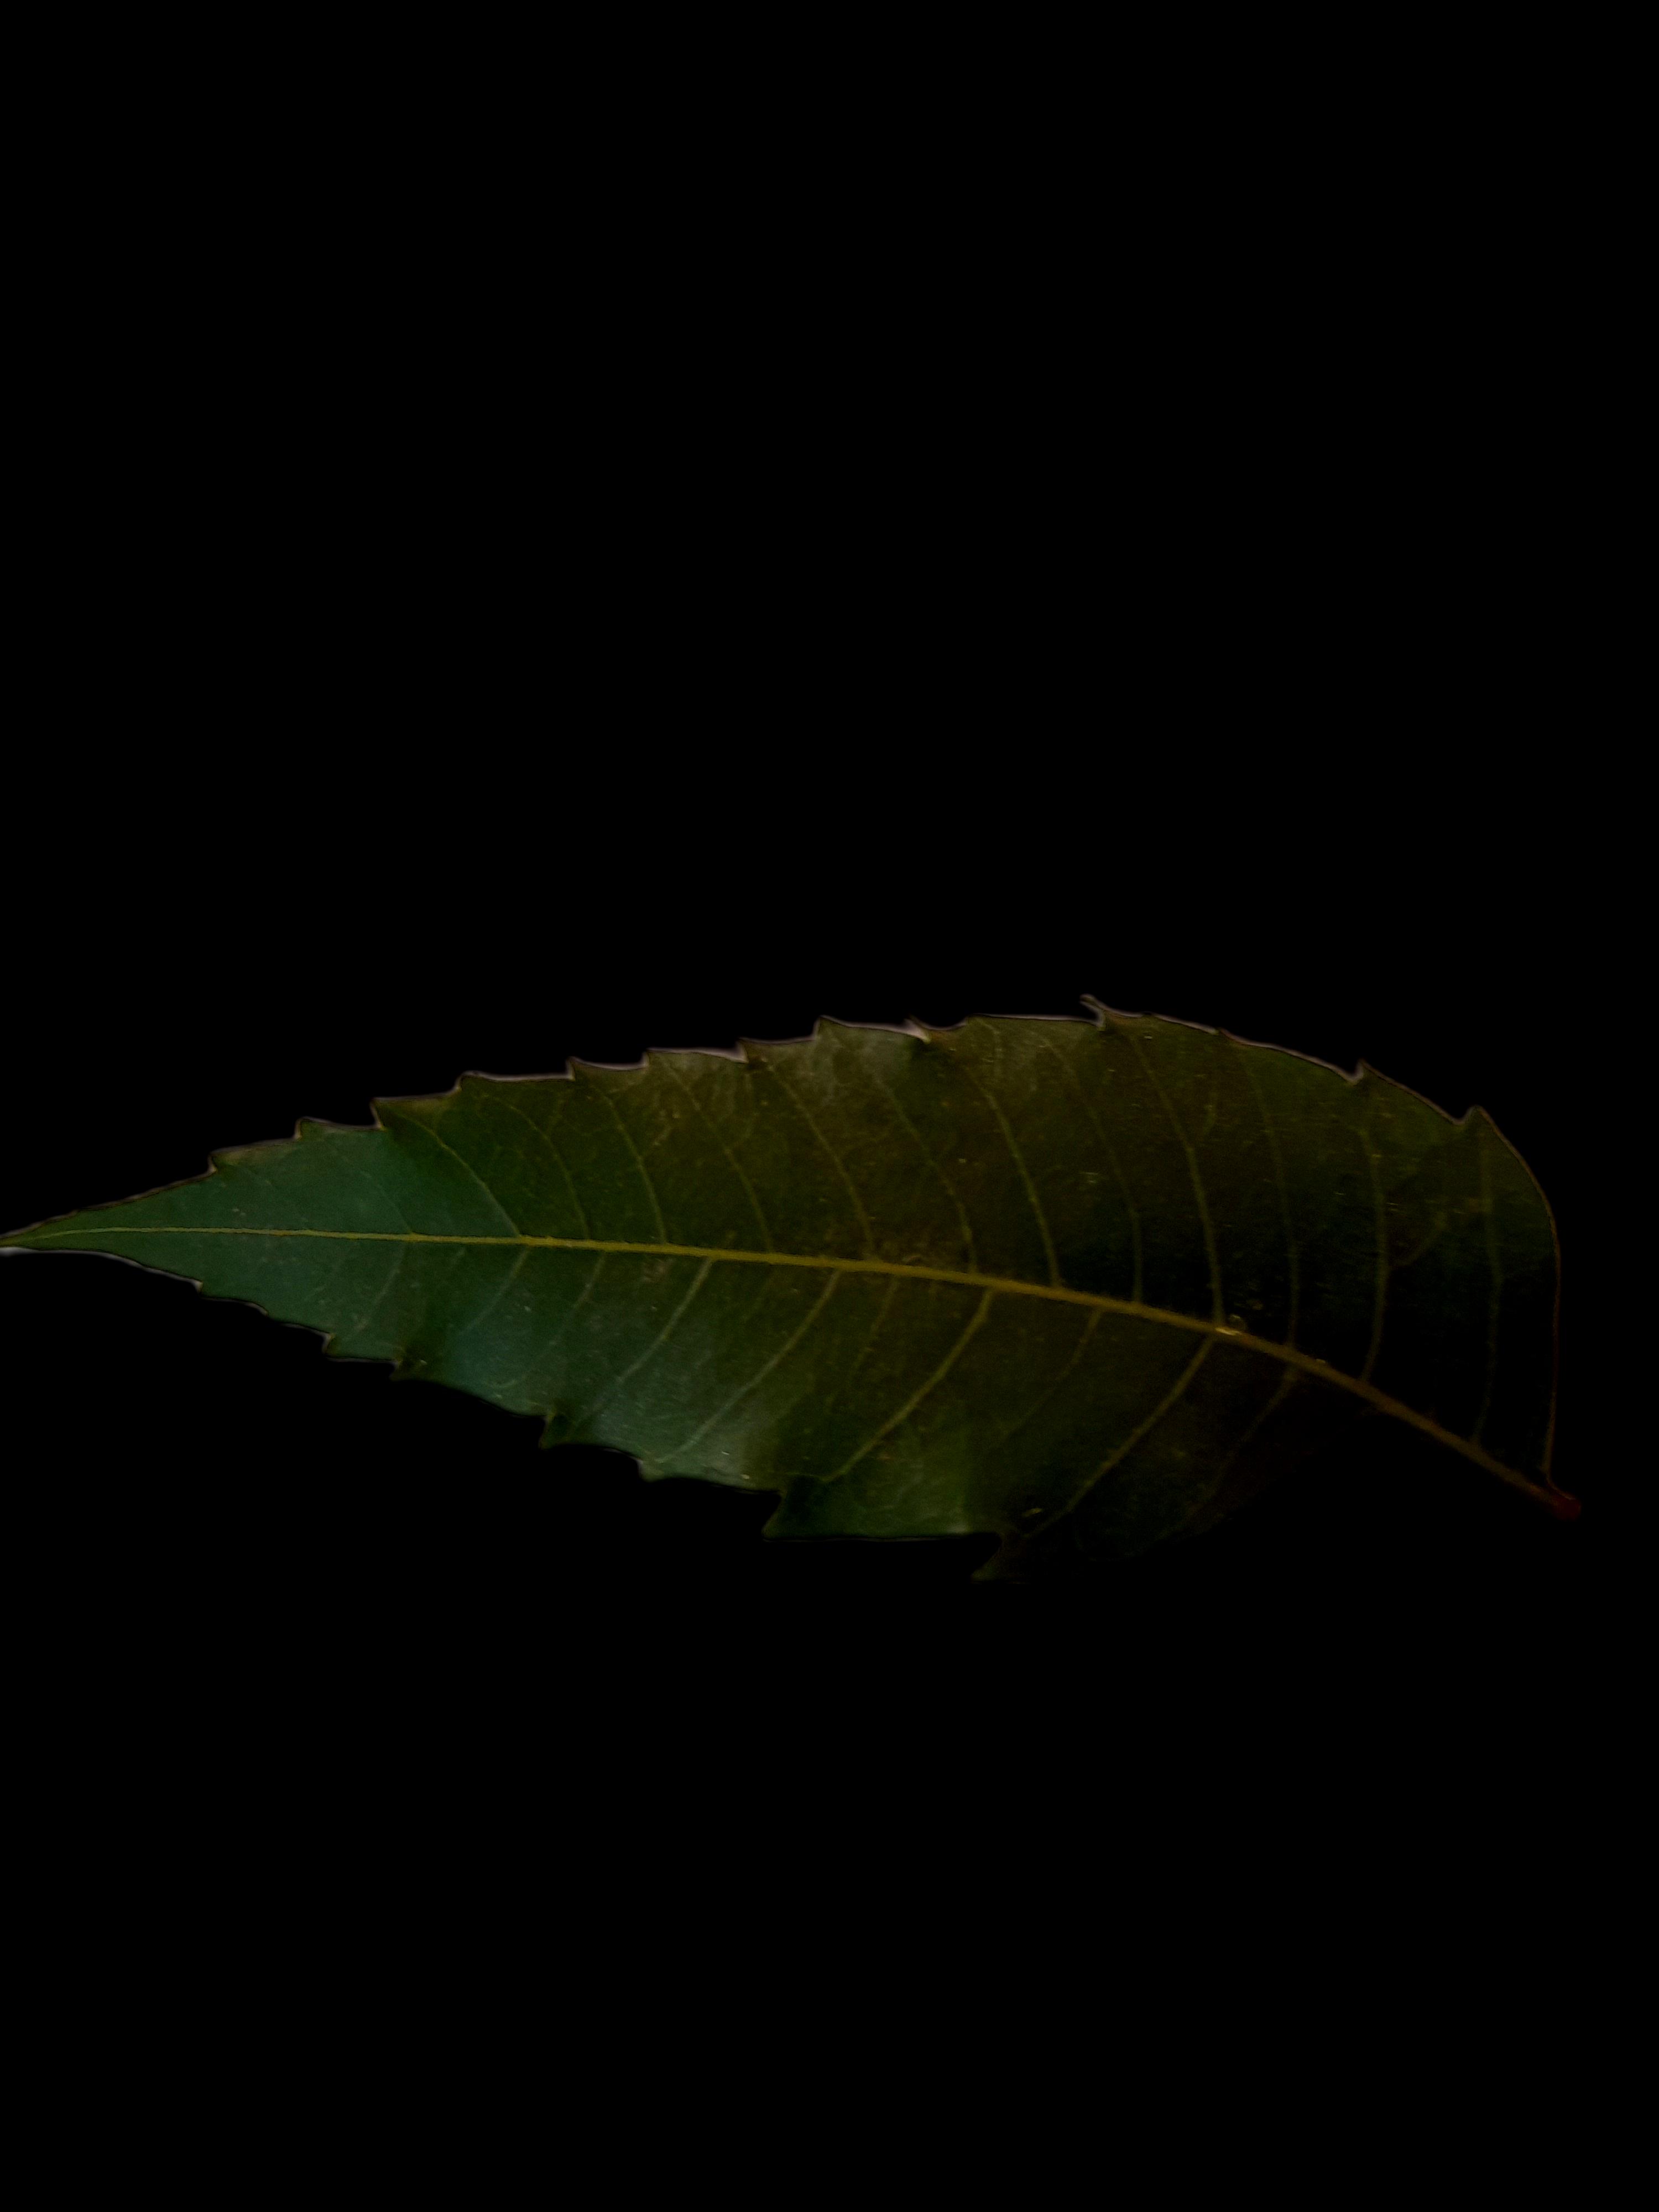
Plant: Neem